Jean-Baptiste Perronneau

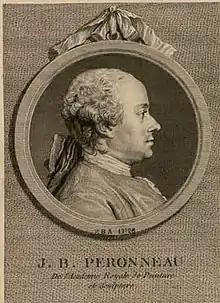
after Charles-Nicolas Cochin, "J. B. Peronneau", etching, Beaux-Arts de Paris

Jean-Baptiste Perronneau (c. 1716 – 19 November 1783) was a French Rococo painter and draughtsman, best known for his portrait pastels.